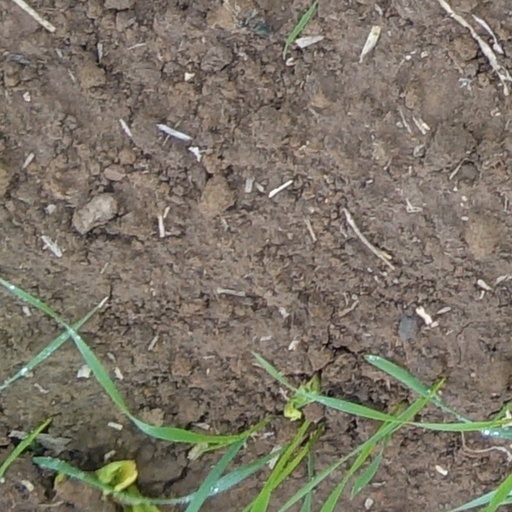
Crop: wheat